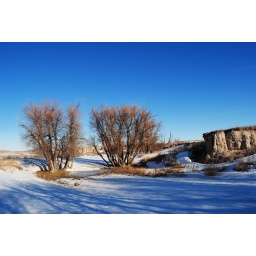
These trees are standing in a pool of frozen water...I'll go look closer.